Zoe Romano

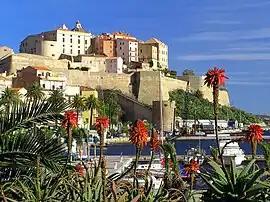
Calvi-Semper fidelis

While living in Portland, she was a volunteer coach for TED (conference) TEDxDirigo and a Spanish tutor for students of Greater Portland. She is a former ambassador to the Boys & Girls Clubs and has presented inspirational and educational talks to many local running groups, schools, and community initiatives. Zoë received a Key to the City from Mayor Nick Mavodones and had a day of Portland named in her honor. Her fundraising has included work with sponsors and donors to organize giving and cause-marketing campaigns to raise $191,000 for the World Pediatric Project in 2013. She led grassroots efforts to raise $17,000 for Boys & Girls Clubs of America in 2011.